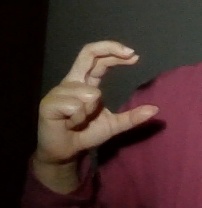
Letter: thal